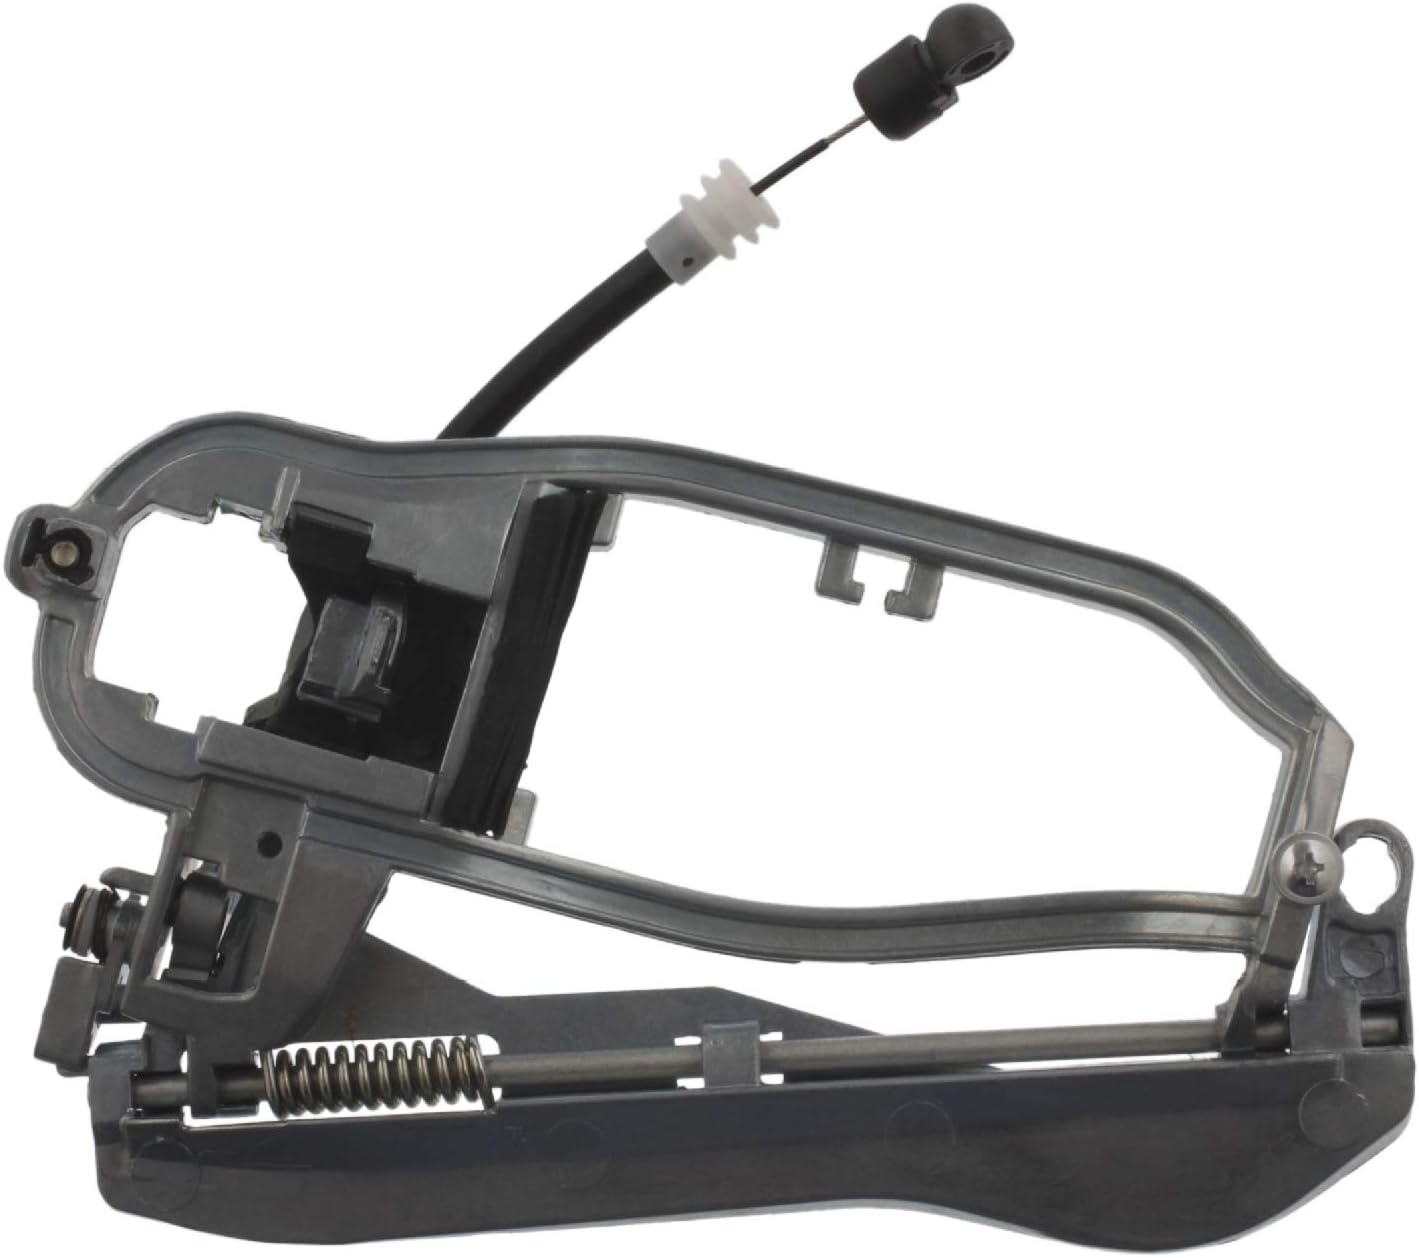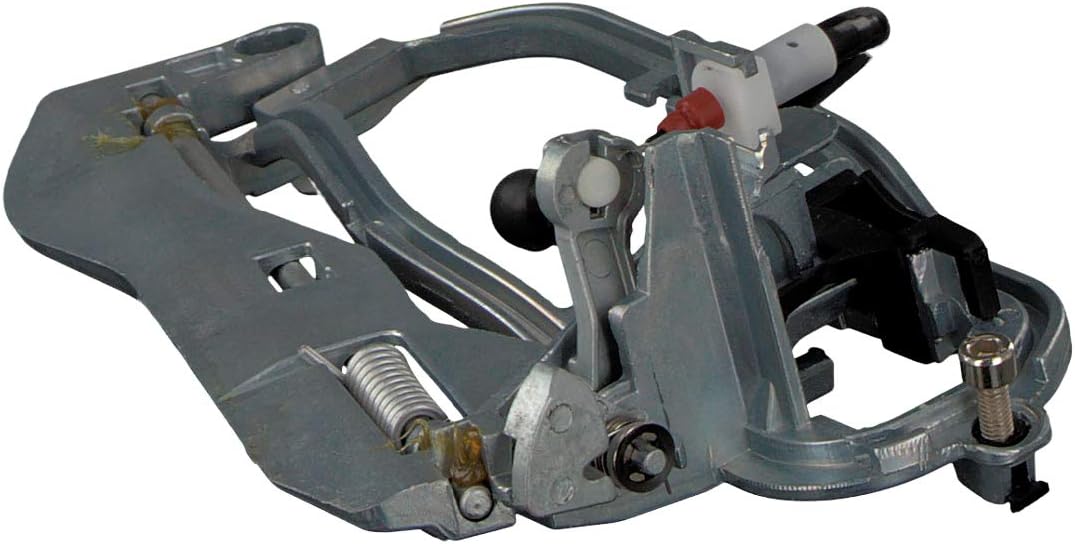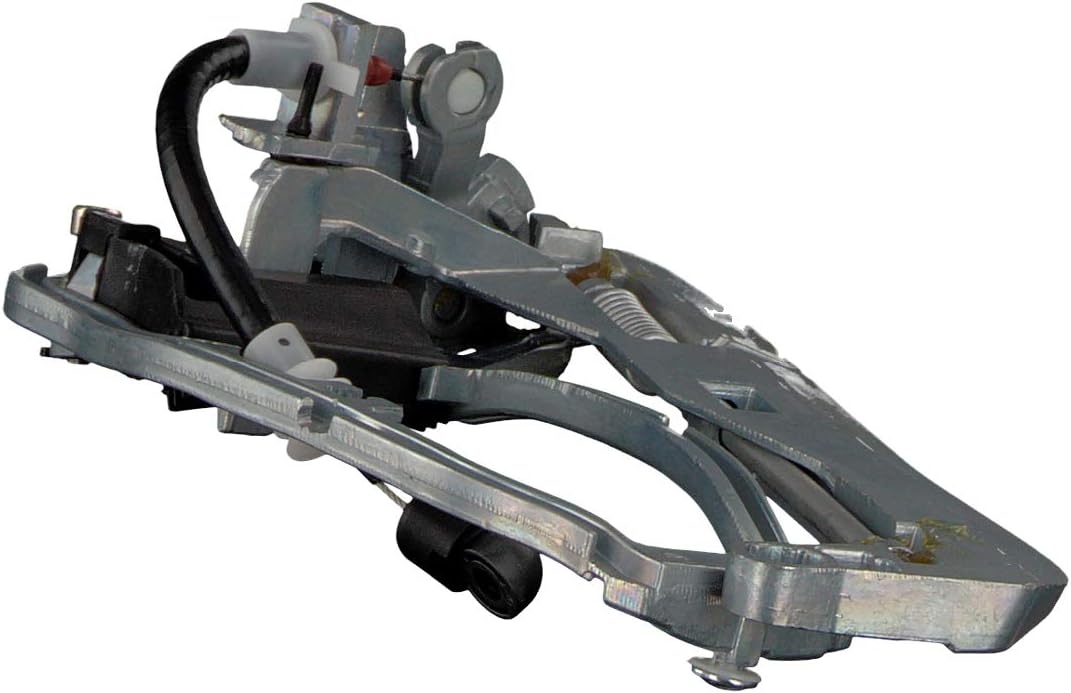
febi bilstein 37681 Bracket for door handle, pack of one
Category: Automotive
Febi Bilstein is one of the world’s leading manufacturers and suppliers of vehicle spare parts in the independent aftermarket. They produce a vast range of aftermarket automotive parts including: braking, electronic, engine, service, steering, suspension and transmission components.
Features: Original febi bilstein spare part - Solutions „Made in Germany" | Please use the vehicle identification at the top of the page to confirm compatibility with your vehicle. All restrictions must be observed! | Length: 203 mm; Fitting Side: front left; Weight: 0,585 kg | OE numbers (for comparison purposes only): BMW 51 21 8 243 615 | among others suitable for: BMW: X5 (E53)